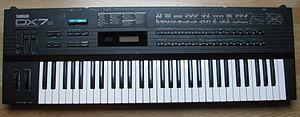
Synthétiseur Yamaha DX7s
Le Yamaha DX7 est un synthétiseur utilisant une synthèse FM construit par Yamaha de 1983 à 1986, suivi par le DX7 II entre 1987 et 1989. Il a été le premier synthétiseur numérique à succès et a été utilisé dans de nombreux morceaux des années 1980.